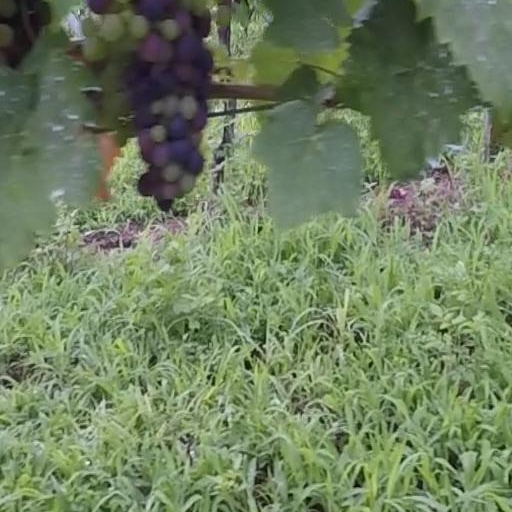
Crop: grape